Hologenome theory of evolution

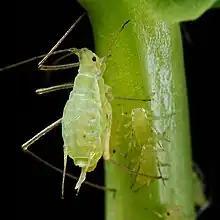
Pea aphids extracting sap from the stem and leaves of garden peas

The pea aphid "Acyrthosiphon pisum" maintains an obligate symbiotic relationship with the bacterium "Buchnera aphidicola", which is transmitted maternally to the embryos that develop within the mother's ovarioles. Pea aphids live on sap, which is rich in sugars but deficient in amino acids. They rely on their "Buchnera" endosymbiotic population for essential amino acids, supplying in exchange nutrients as well as a protected intracellular environment that allows "Buchnera" to grow and reproduce. The relationship is actually more complicated than mutual nutrition; some strains of "Buchnera" increases host thermotolerance, while other strains do not. Both strains are present in field populations, suggesting that under some conditions, increased heat tolerance is advantageous to the host, while under other conditions, decreased heat tolerance but increased cold tolerance may be advantageous. One can consider the variant "Buchnera" genomes as alleles for the larger hologenome. The association between "Buchnera" and aphids began about 200 million years ago, with host and symbiont co-evolving since that time; in particular, it has been discovered that genome size in various "Buchnera" species has become extremely reduced, in some cases down to 450 kb, which is far smaller even than the 580 kb genome of "Mycoplasma genitalium".